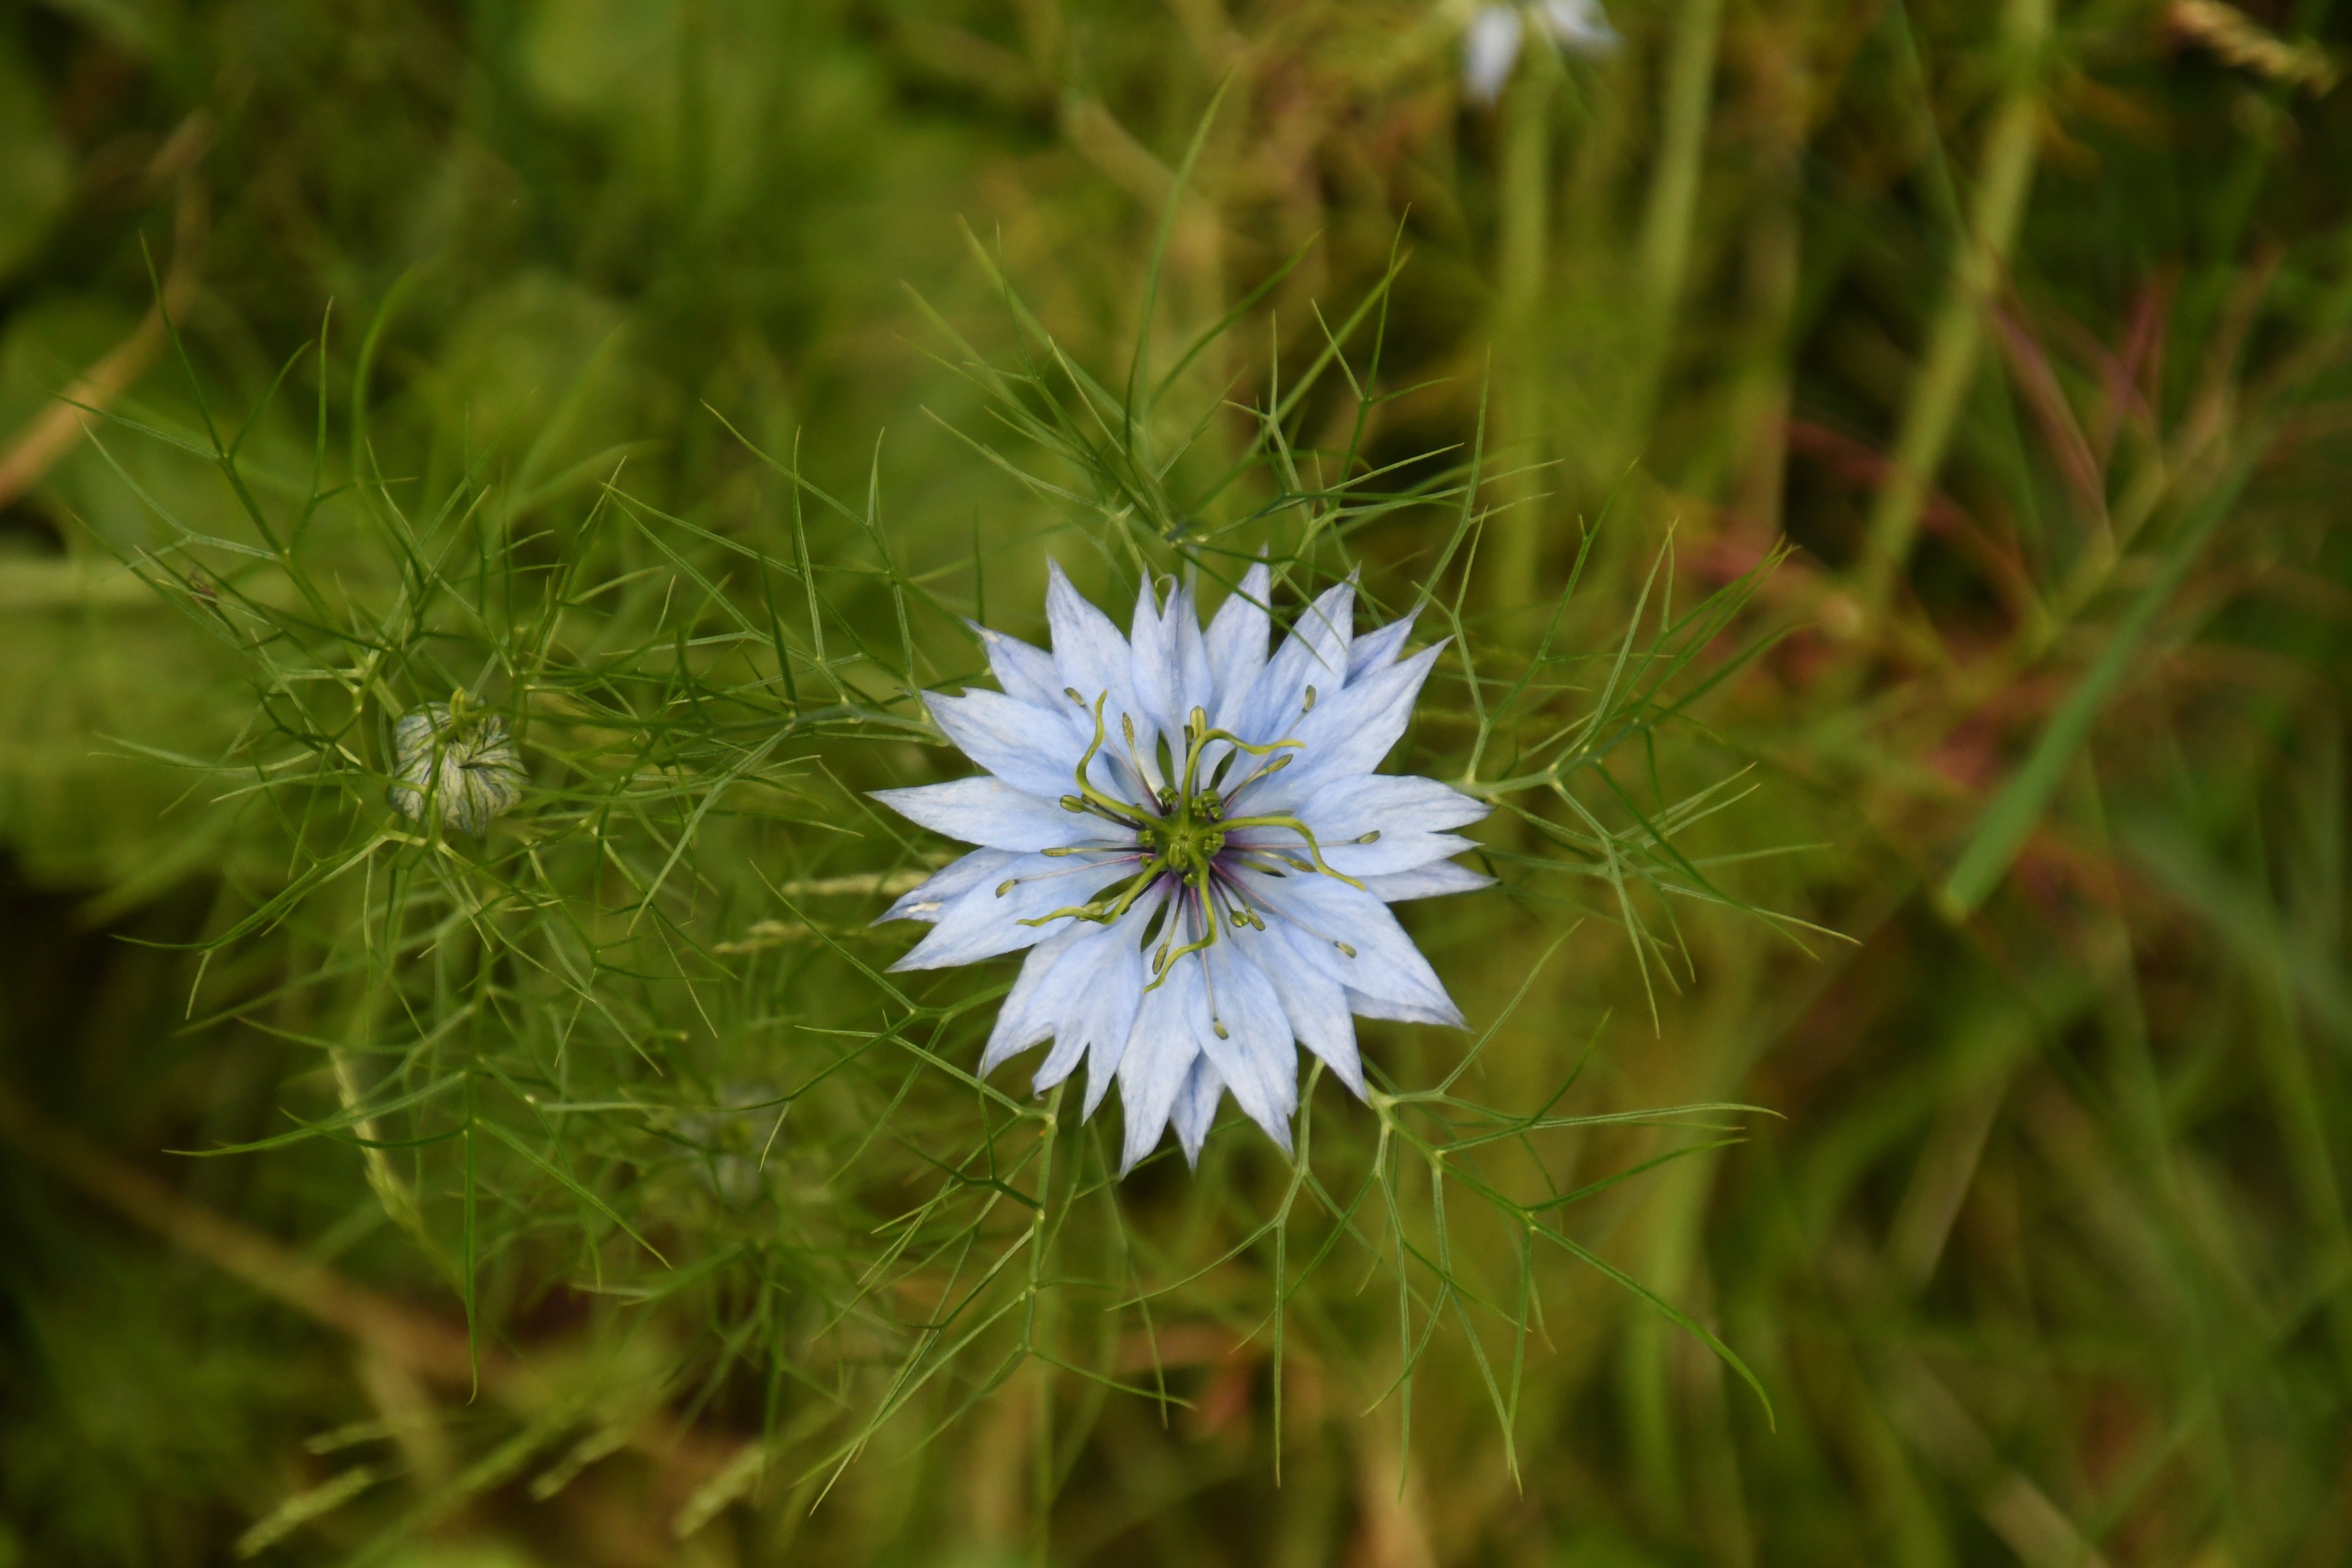
Wild Beauty
A light flower blooms amidst thin, green leaves against a blurry grassy background. The focus on the flower highlights its intricate details and natural beauty.
A direct overhead shot captures a pale flower centered within a frame of slender, interlacing green leaves. The flower is sharply focused, showcasing its delicate details, while the blurred green background adds natural depth.
Labels: Flower, Petal, Plant, Daisy, Geranium, Herbal, Herbs, Flax, Anemone, Pollen, Leaf, Grass Background